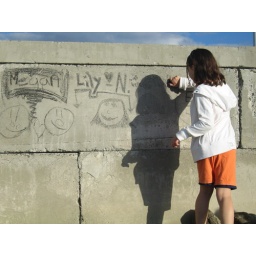
Molly adding to the wall by the lake